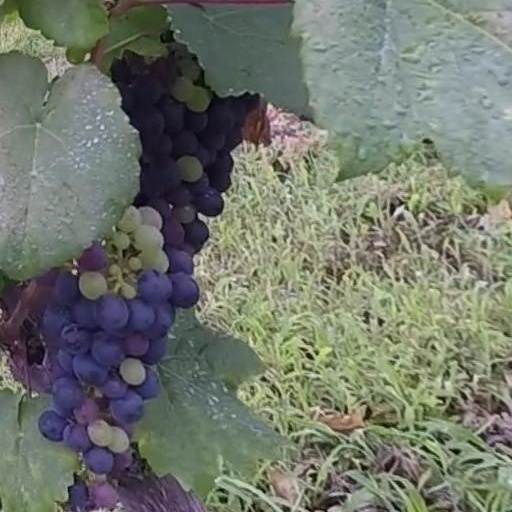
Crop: grape